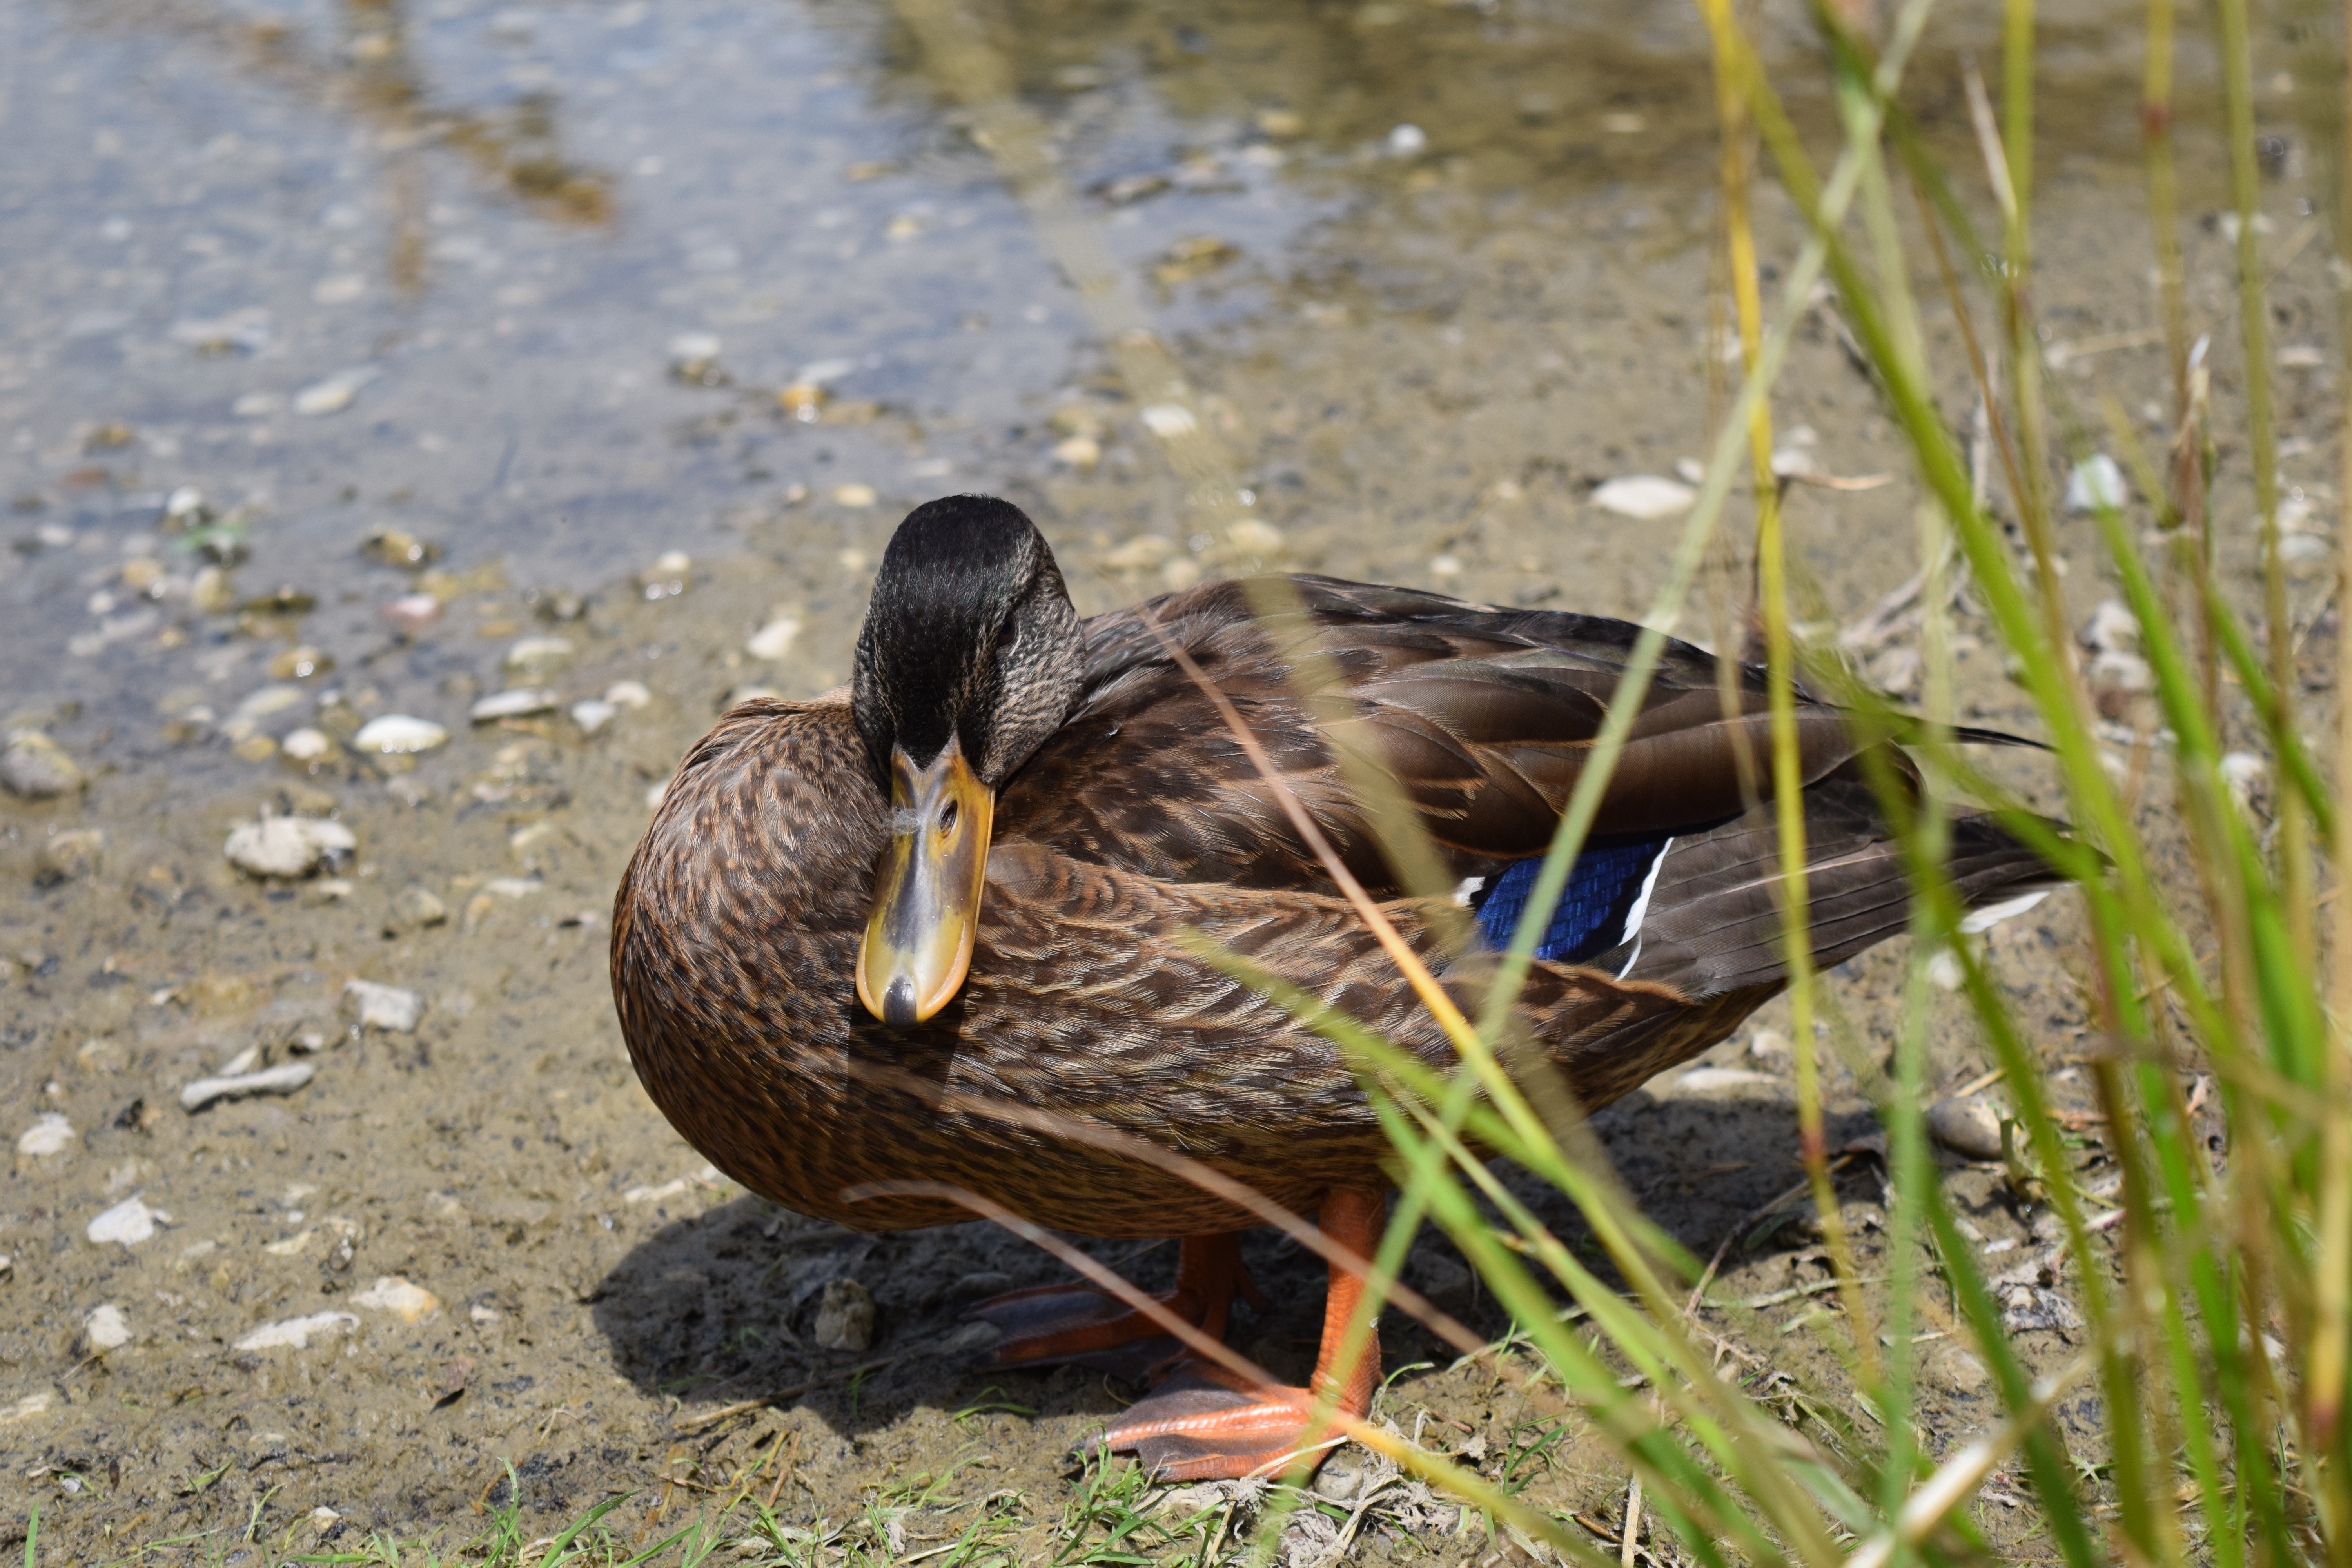
grass, bird, animal, reed, wildlife, beak, fauna, poultry, duck, vertebrate, waterfowl, water bird, mallard, ducks geese and swans